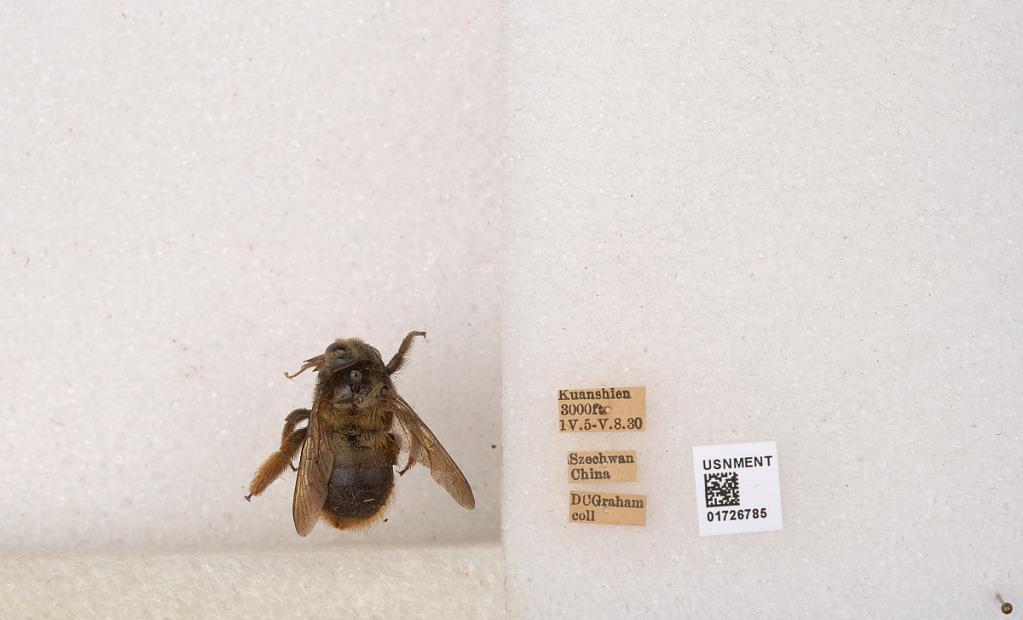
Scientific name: Xylocopa (Mesotrichia) latipes (Drury)
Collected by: D. Graham
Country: China
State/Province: Sichuan
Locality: Kuanshien